Biology

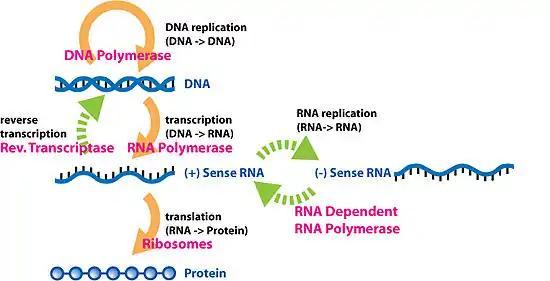
The extended central dogma of molecular biology includes all the processes involved in the flow of genetic information.

Macromolecules are large molecules made up of smaller subunits or monomers. Monomers include sugars, amino acids, and nucleotides. Carbohydrates include monomers and polymers of sugars.